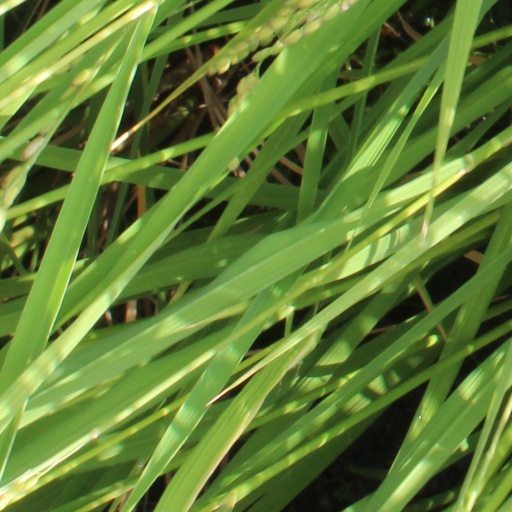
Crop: rice